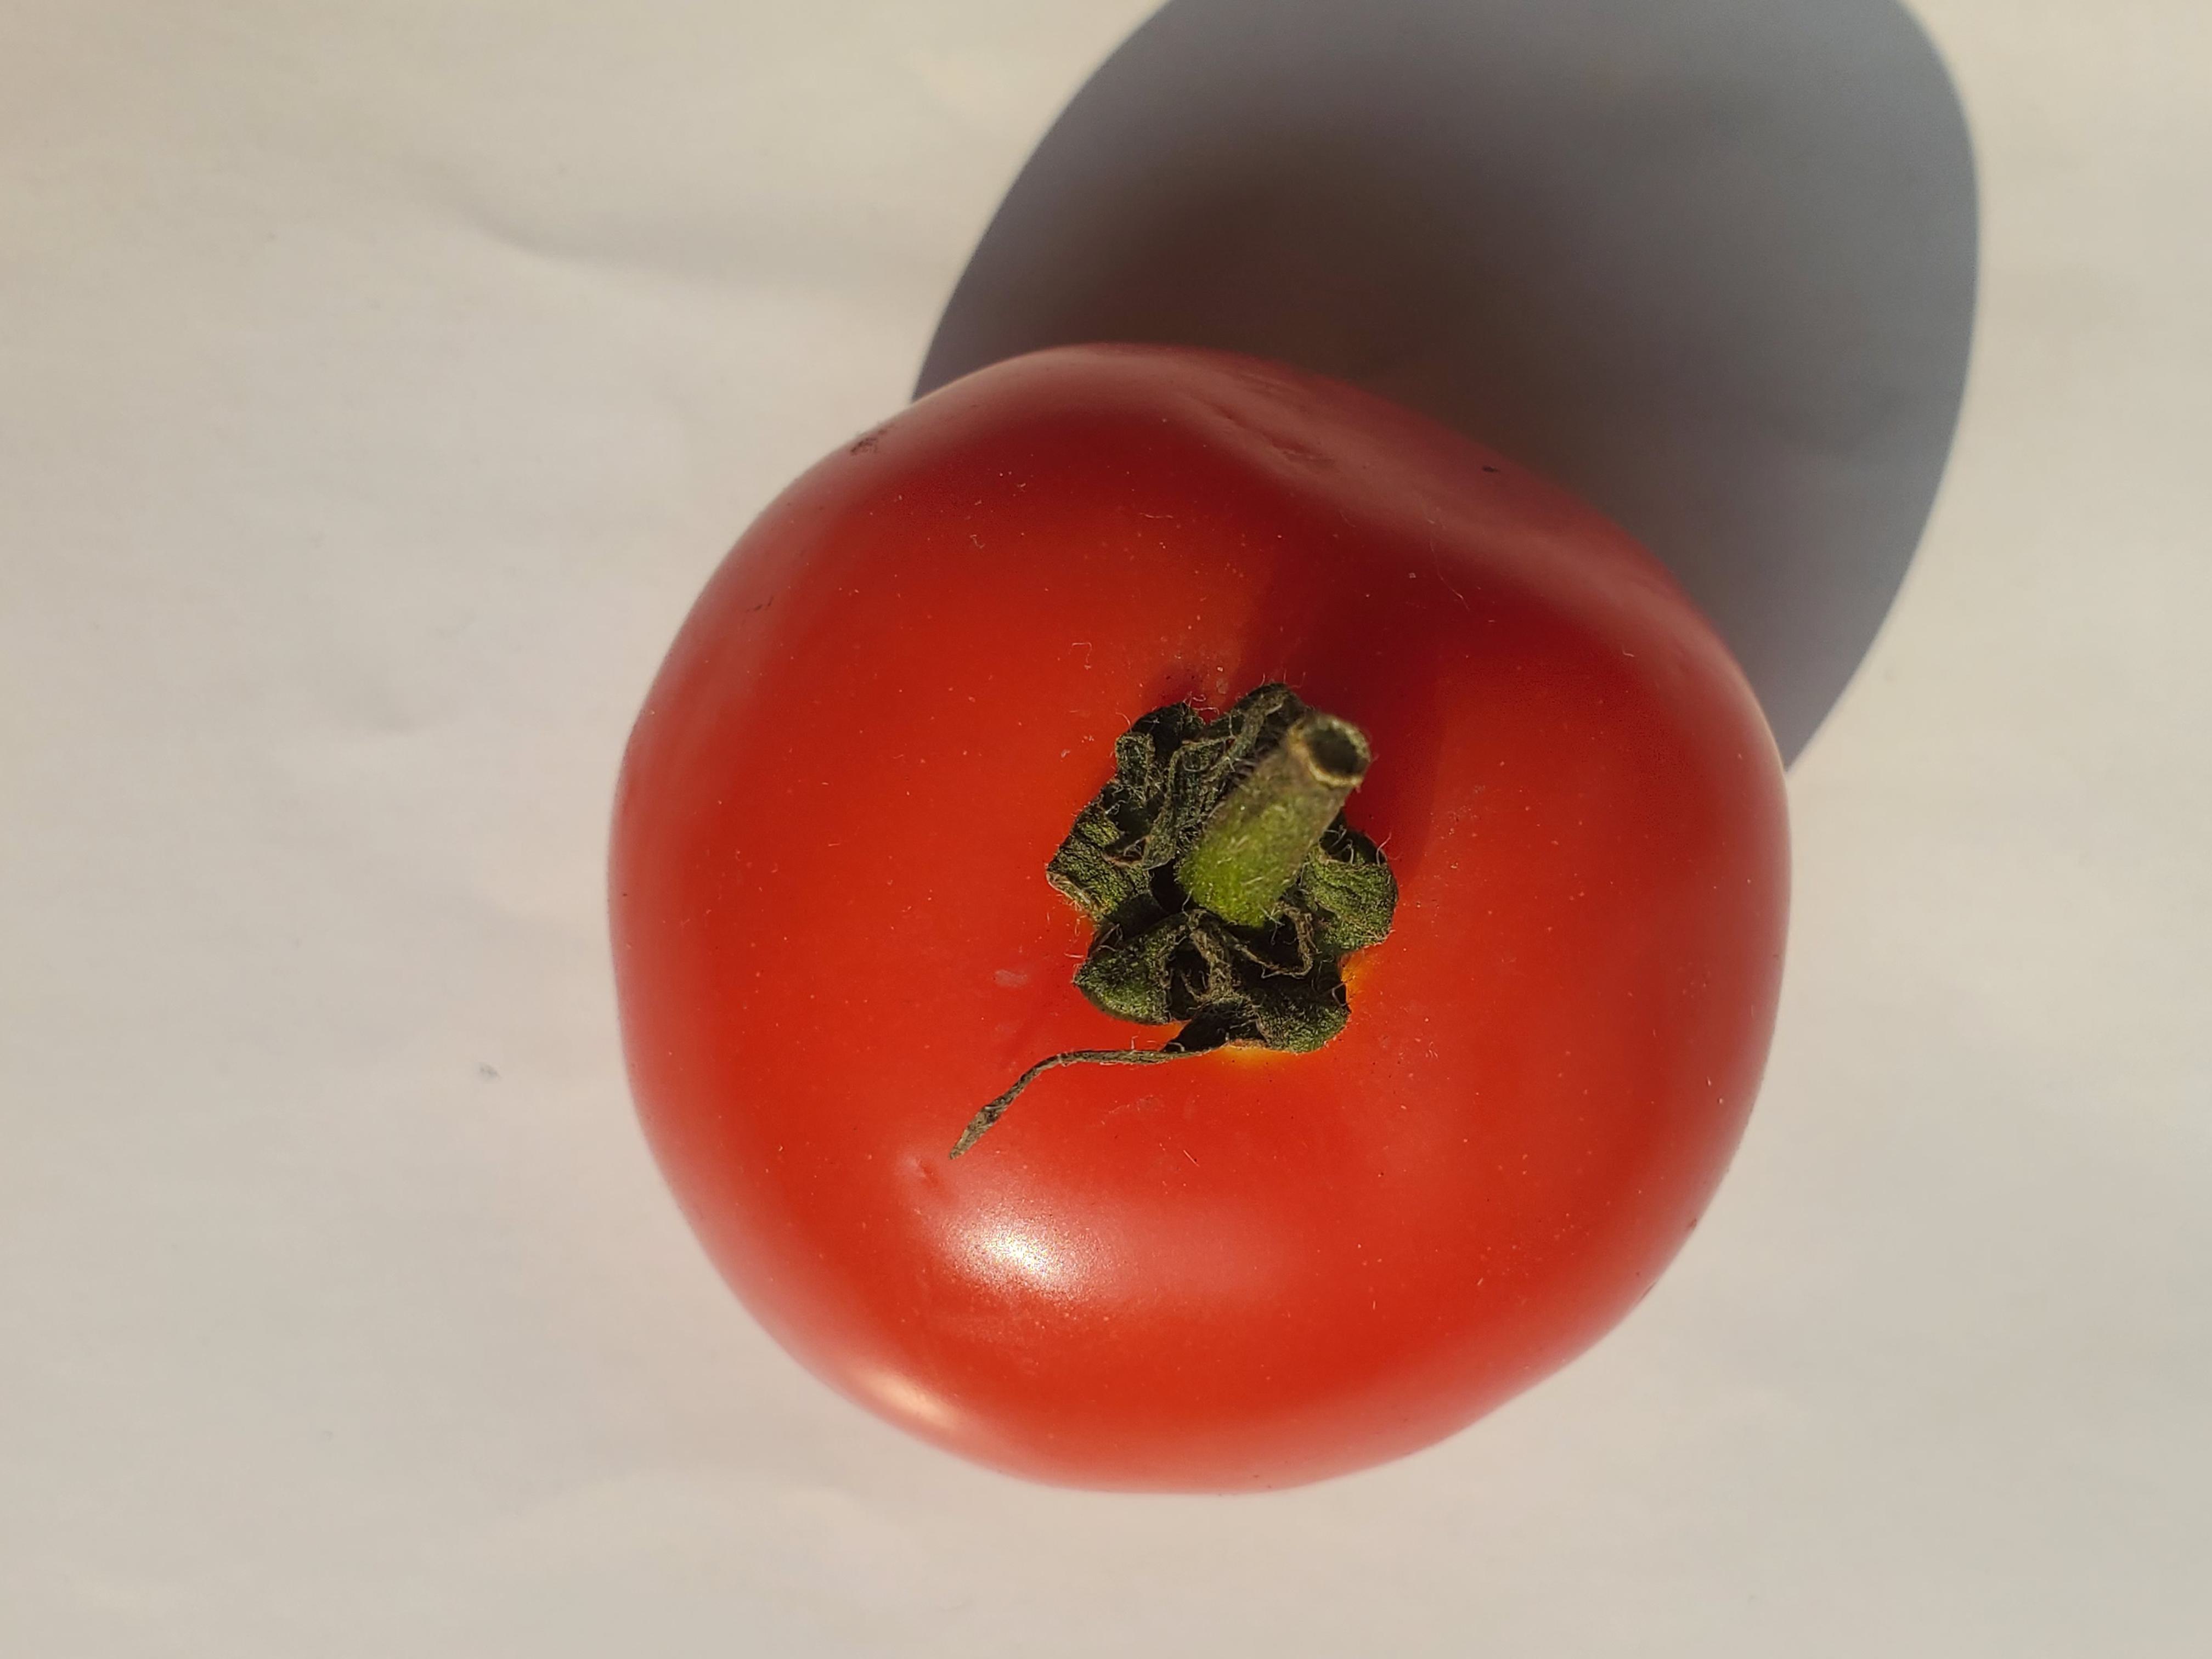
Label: Fresh